NACA duct

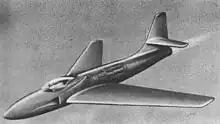
Concept picture of a submerged inlet for a jet aircraft

A NACA duct, also sometimes called a NACA scoop or NACA inlet, is a common form of low-drag air inlet design, originally developed by the U.S. National Advisory Committee for Aeronautics (NACA), the precursor to NASA, in 1945.